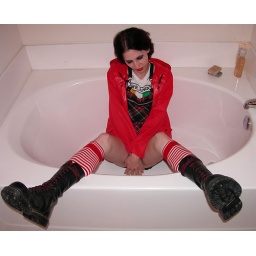
girl wearing a raincoat in a bathtub